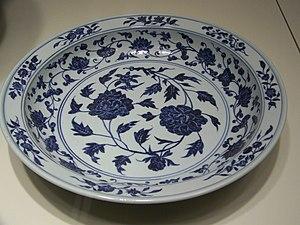
La dynastie Ming est une lignée d'empereurs qui a régné sur la Chine de 1368 à 1644. La dynastie Ming fut la dernière dynastie chinoise dominée par les Han. Elle parvint au pouvoir après l'effondrement de la dynastie Yuan dominée par les Mongols, et dura jusqu'à la prise de sa capitale Pékin en 1644 lors de la rébellion menée par Li Zicheng, qui fut rapidement supplanté par la dynastie Qing mandchoue. Des régimes loyaux au trône Ming existèrent jusqu'en 1662, année de leur soumission définitive aux Qing.